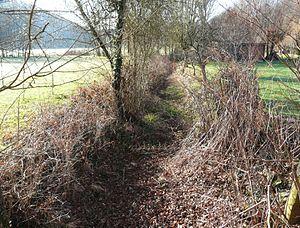
Près des Taupinies, le lit à sec du ruisseau de Saint-Geyrac marque la limite entre Saint-Pierre-de-Chignac (à gauche) et La Douze (à droite), Dordogne, France. Vue prise en direction de l'amont.
La Douze est une commune française située dans le département de la Dordogne, en région Nouvelle-Aquitaine.